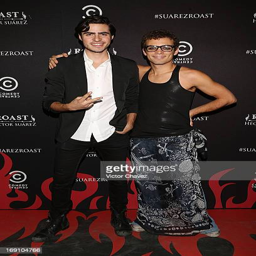
person and actor attend red carpet